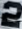
Number: 2